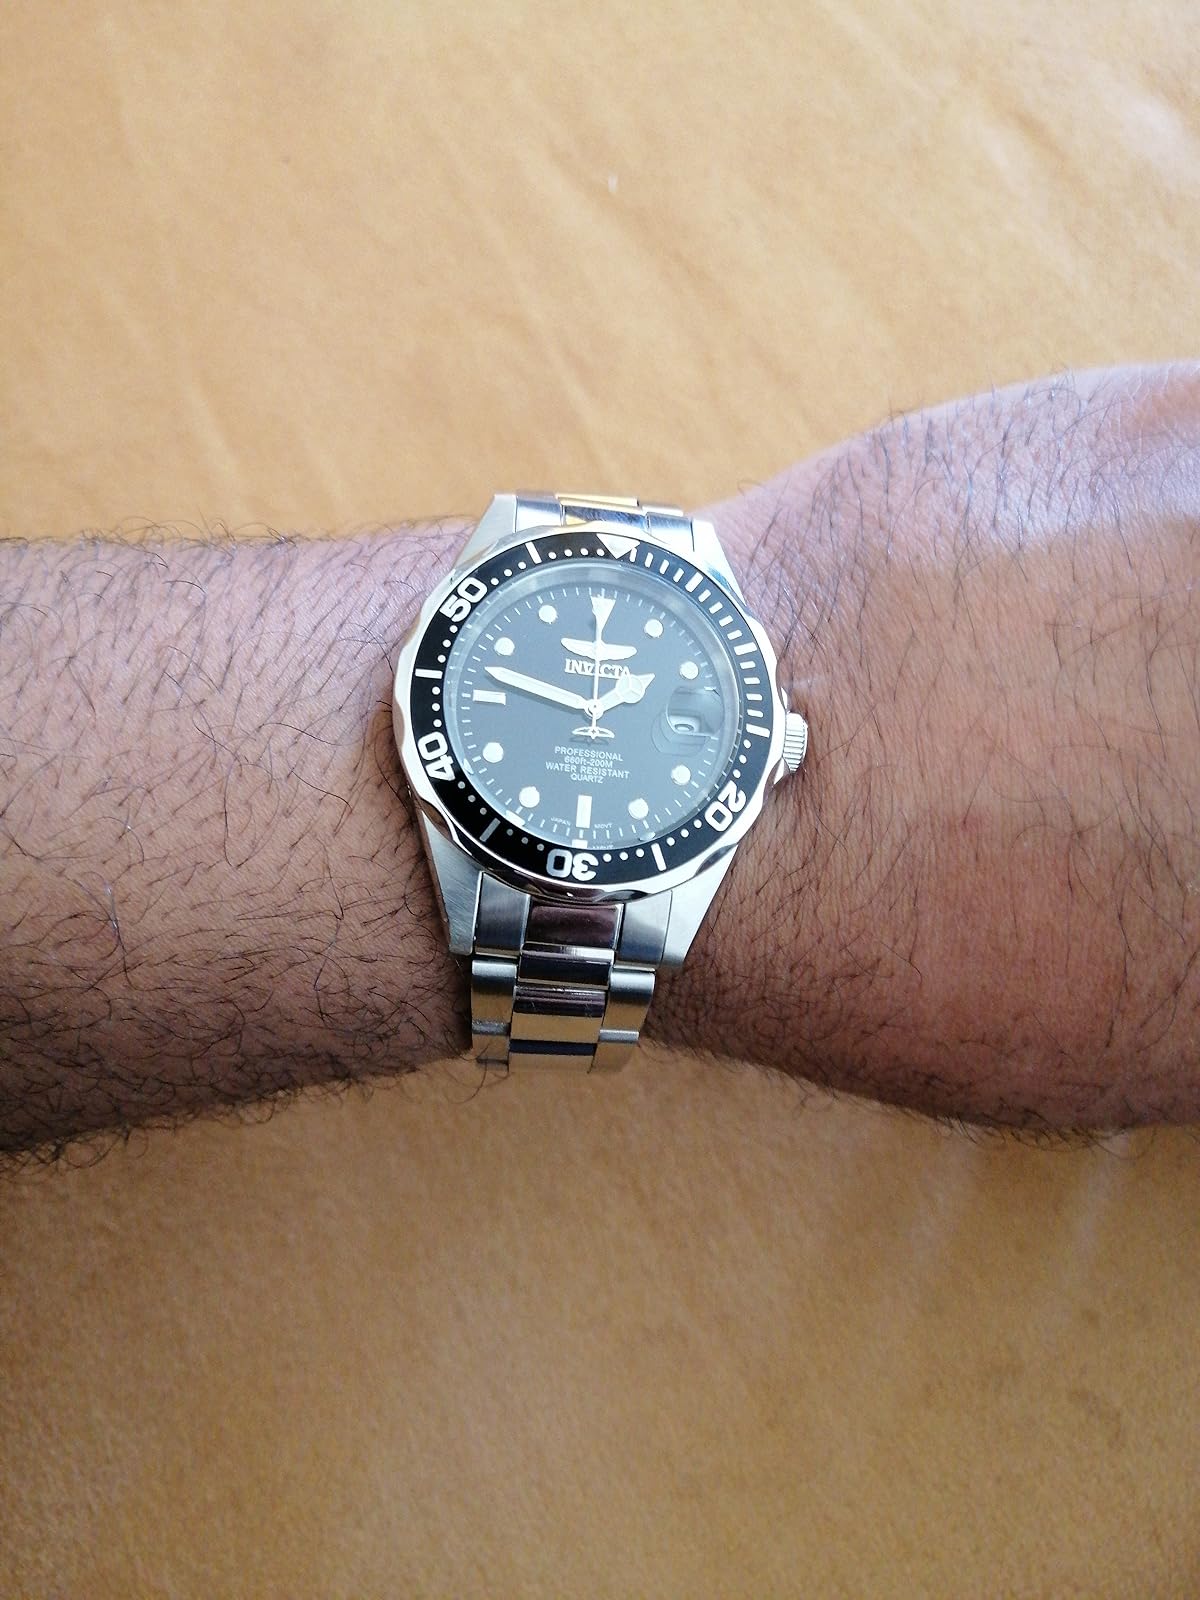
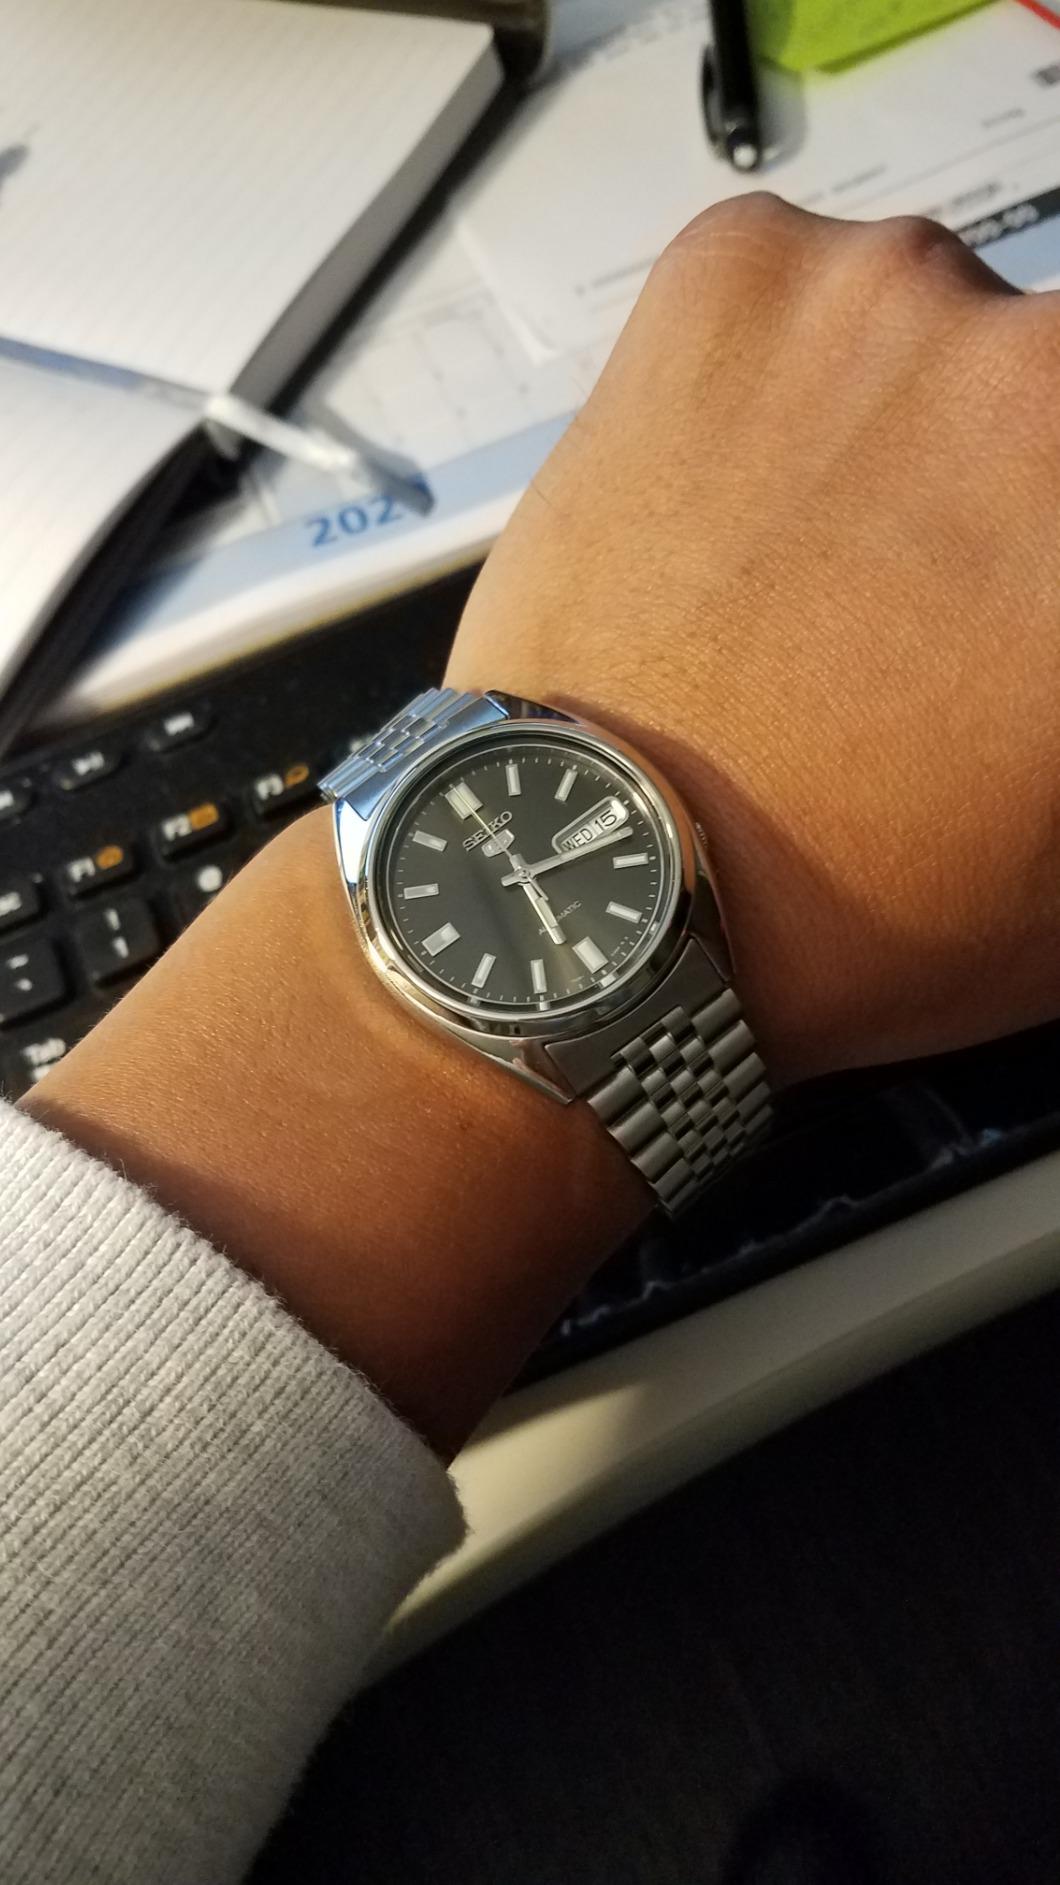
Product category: accessories_watch
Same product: no